Brit HaBirionim

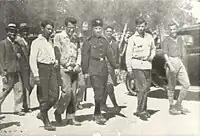
Abba Ahimeir (handcuffed) being brought to court in Jerusalem.

Members of "Brit HaBirionim" carried out several "minor operations", including demonstrations against the British, interfering with British census takers, removing the Nazi flag from two German consulates, and other activities that would now be considered religious freedom but at the time were forbidden for Jews, e.g. blowing the Shofar at the Western Wall in celebration of Rosh Hashanah.